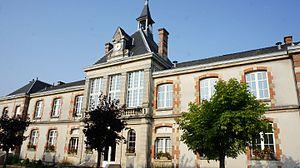
vue de la Vierge devant la porte nord.
Ambonnay est une commune française, située dans le département de la Marne en région Grand Est.